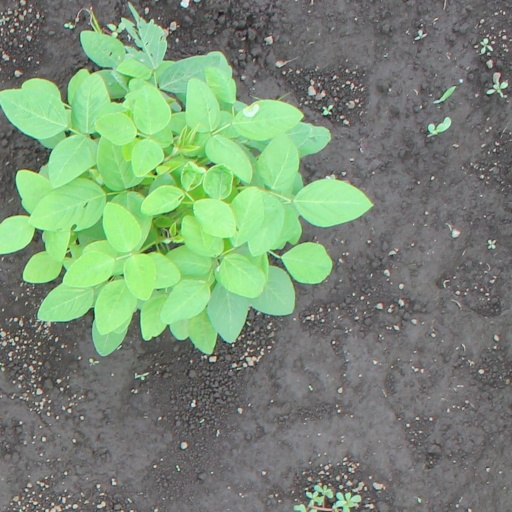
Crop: soybean